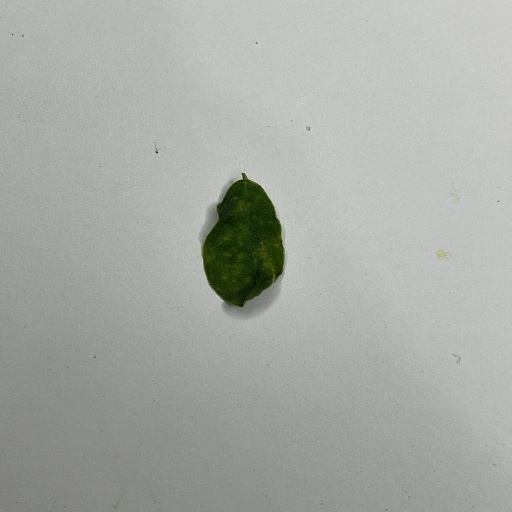
Species: Sojina
Leaf condition: Bacterial Spot